Lithuania men's national basketball team

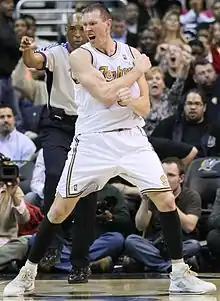
Darius Songaila, one of the Lithuanian national team's leaders, during his debut years in 2000

The EuroBasket 1997 championship had extra significance for Lithuania as it gave qualifying spots for the 1998 FIBA World Championship, held in Athens, Greece. Lithuania managed to win all games in the group stage, albeit struggling with both Israel – who lead at halftime by 30–31, but wound up losing 75–60 – and France – who managed to take the lead thrice before bowing down to Lithuania 94–88 – before an easy 76–67 defeat of Slovenia. The second round lead to tougher times to the Lithuanians, winning only against Turkey while losing to Greece and Russia. The poor performance lead them to face defending champions Yugoslavia, who beat Lithuania 75–60 on the way to another title.